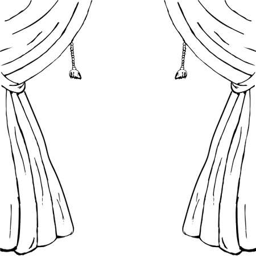
drawn sketch of curtains as a design element